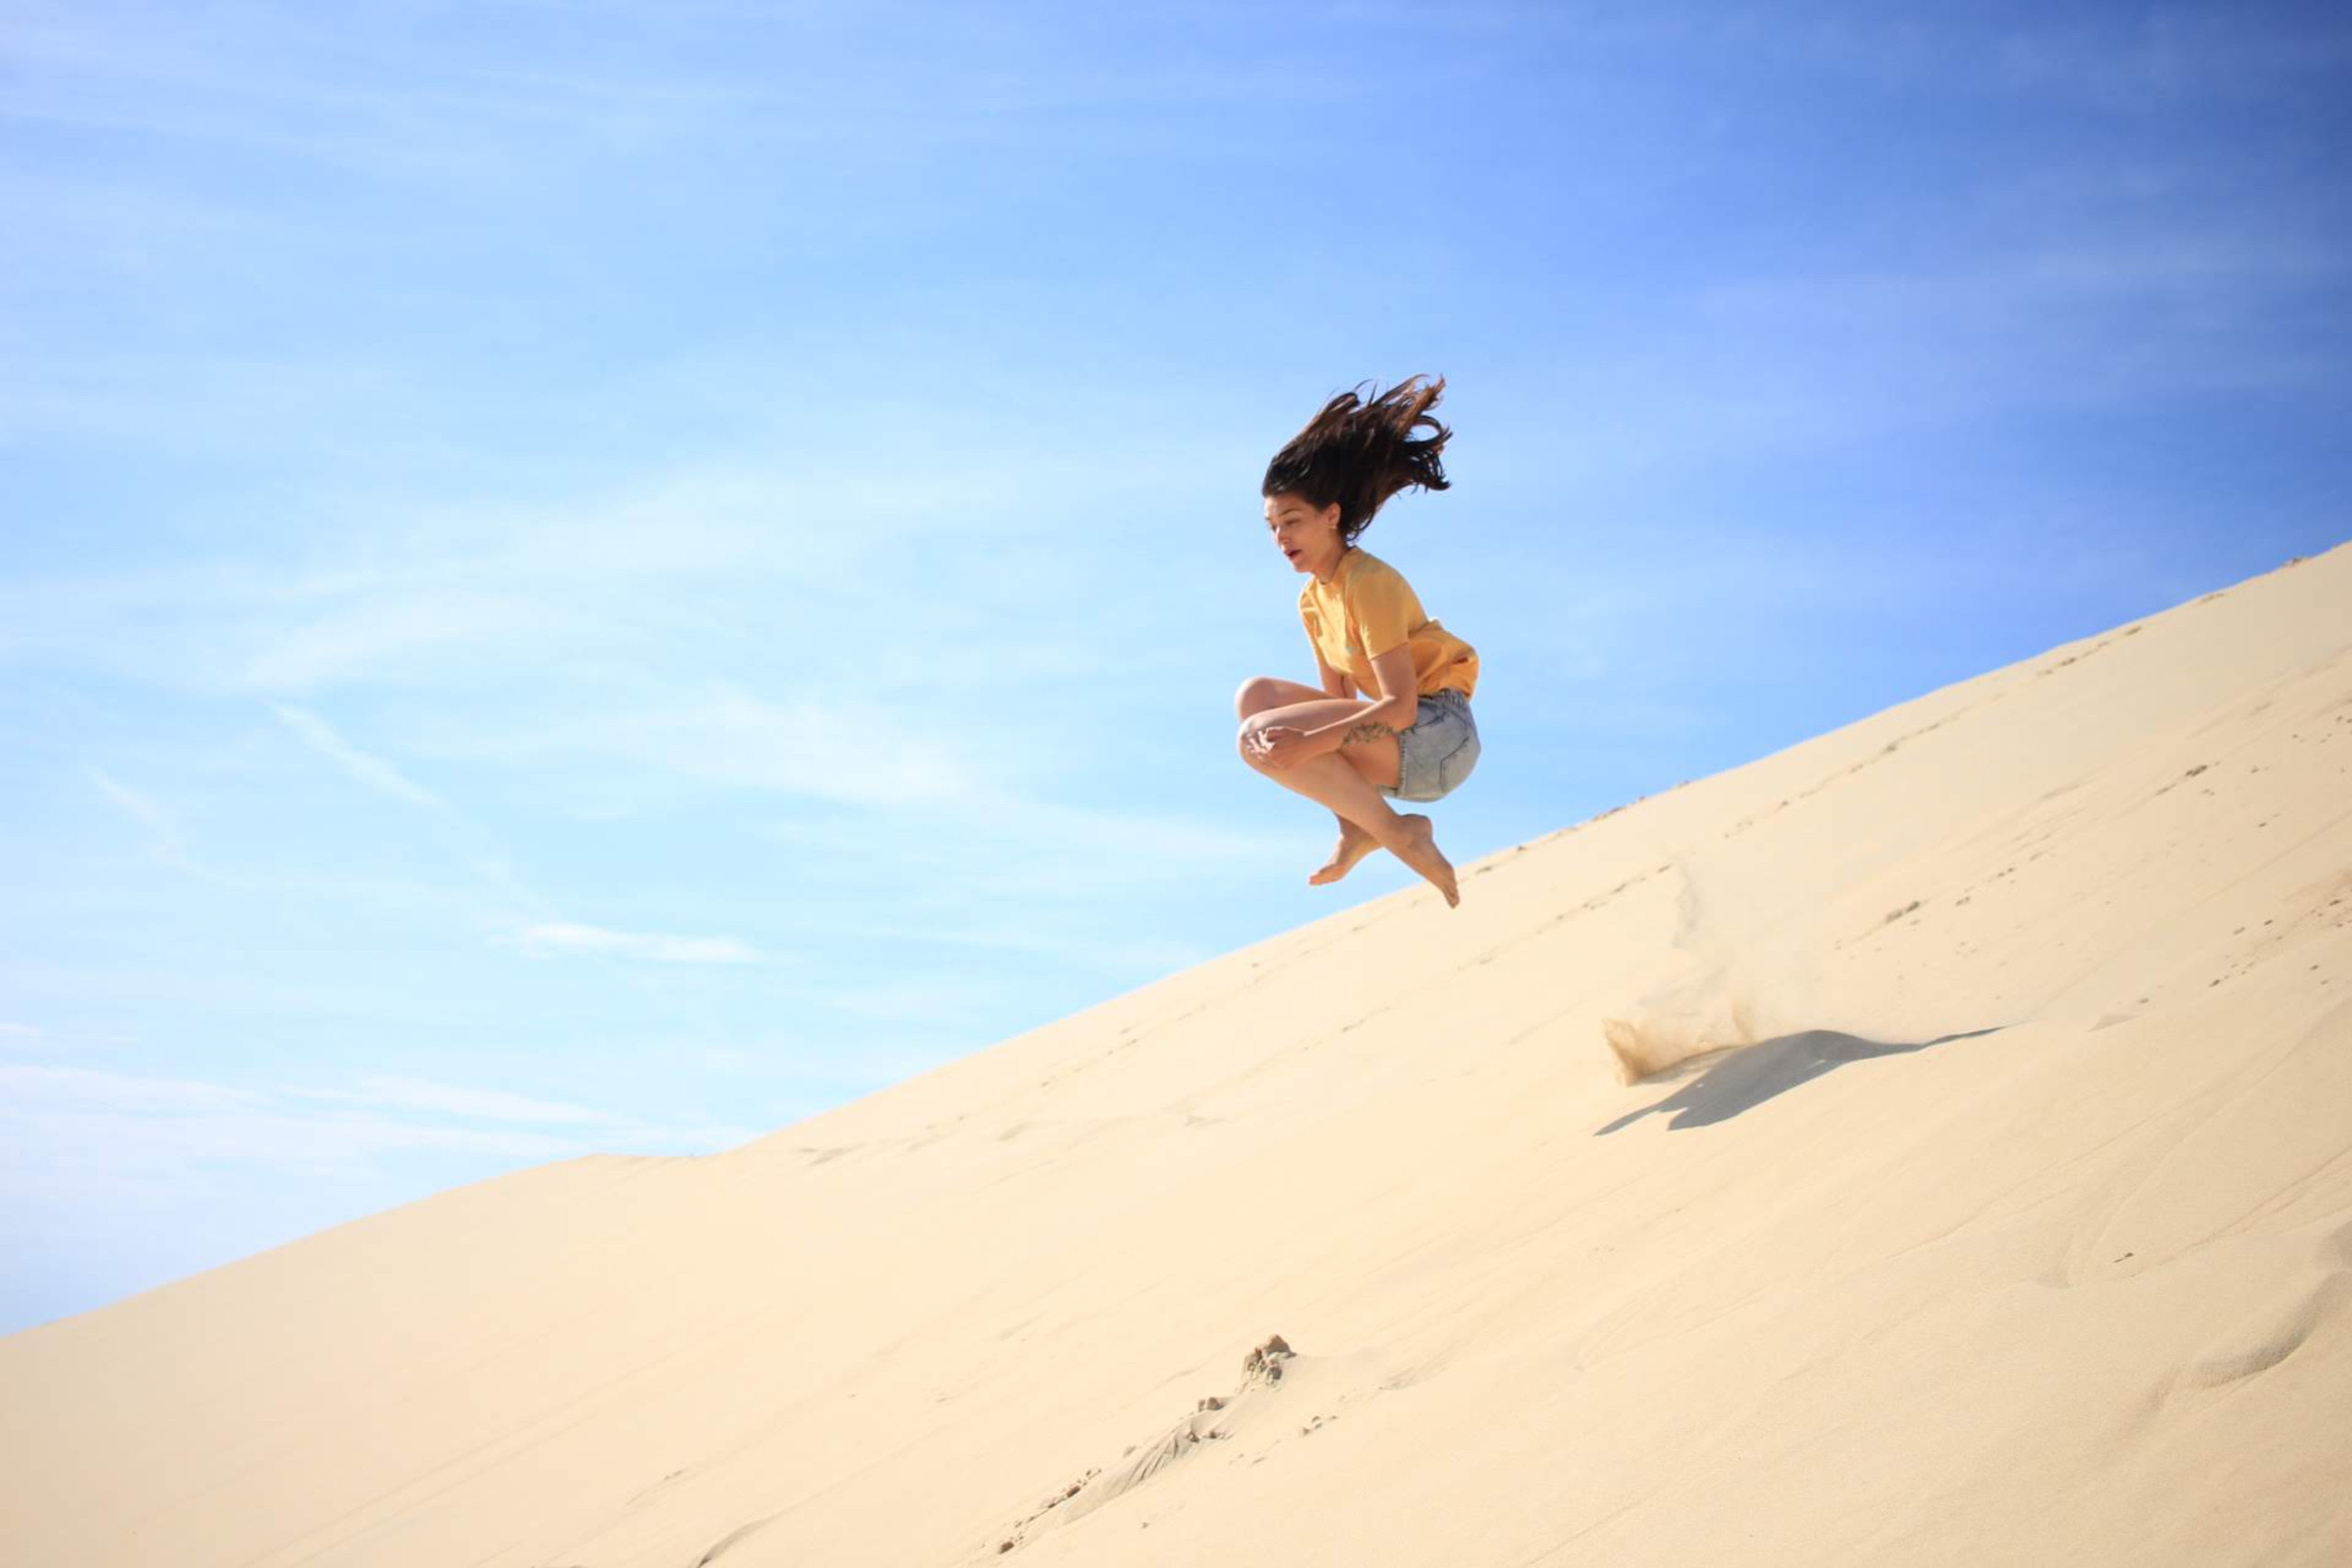
woman, sky, cloud, slope, landscape, happy, travel, People in nature, erg, singing sand, horizon, aeolian landform, recreation, fun, dune, sand, leisure, wind, extreme sport, soil, shadow, wing, desert